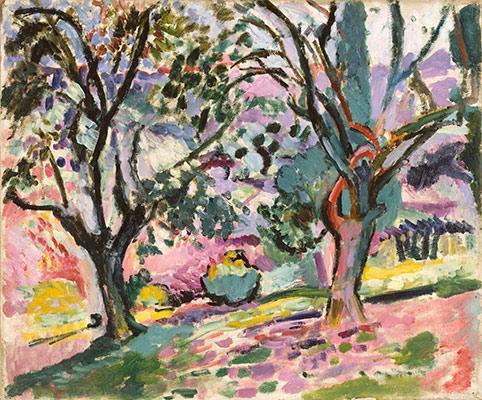
art period turned from the highly personal abstraction of abstract